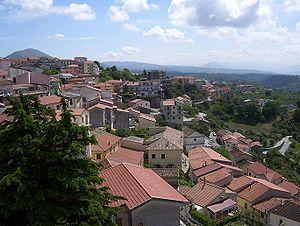
Contursi Terme est une commune italienne de la province de Salerne dans la région Campanie en Italie.